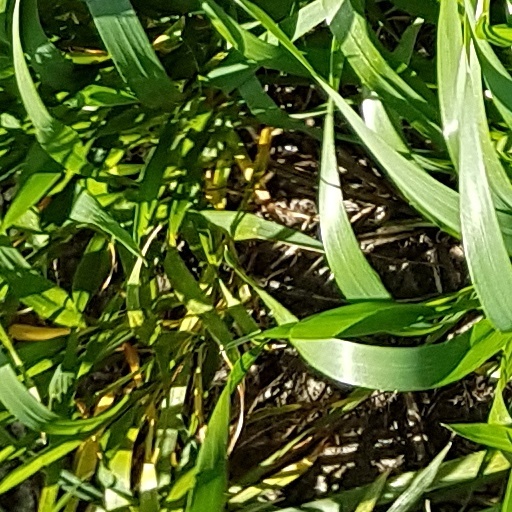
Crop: wheat